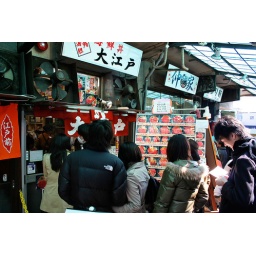
Restaurant in Tsukiji fish market